Rain

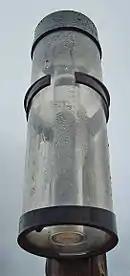
Standard rain gauge

Rain is measured in units of length per unit time, typically in millimeters per hour, or in countries where imperial units are more common, inches per hour. The "length", or more accurately, "depth" being measured is the depth of rain water that would accumulate on a flat, horizontal and impermeable surface during a given amount of time, typically an hour. This is dimensionally equivalent to volume of water per unit area: one millimeter of rainfall is the equivalent of one liter of water per square meter. This measurement is done with a gauge. A cylindrical can with straight sides is the most inexpensive and simple used that can be made and left out in the open, but its accuracy will depend on what ruler is used to measure the rain with. Meteorologists have a standard type of gauge for both rainfall or snowfall with an inner cylinder and an outer cylinder that adds to the volume of the full inner cylinder. Other types of gauges include the popular wedge gauge (the cheapest rain gauge and most fragile), the tipping bucket rain gauge, and the weighing rain gauge.